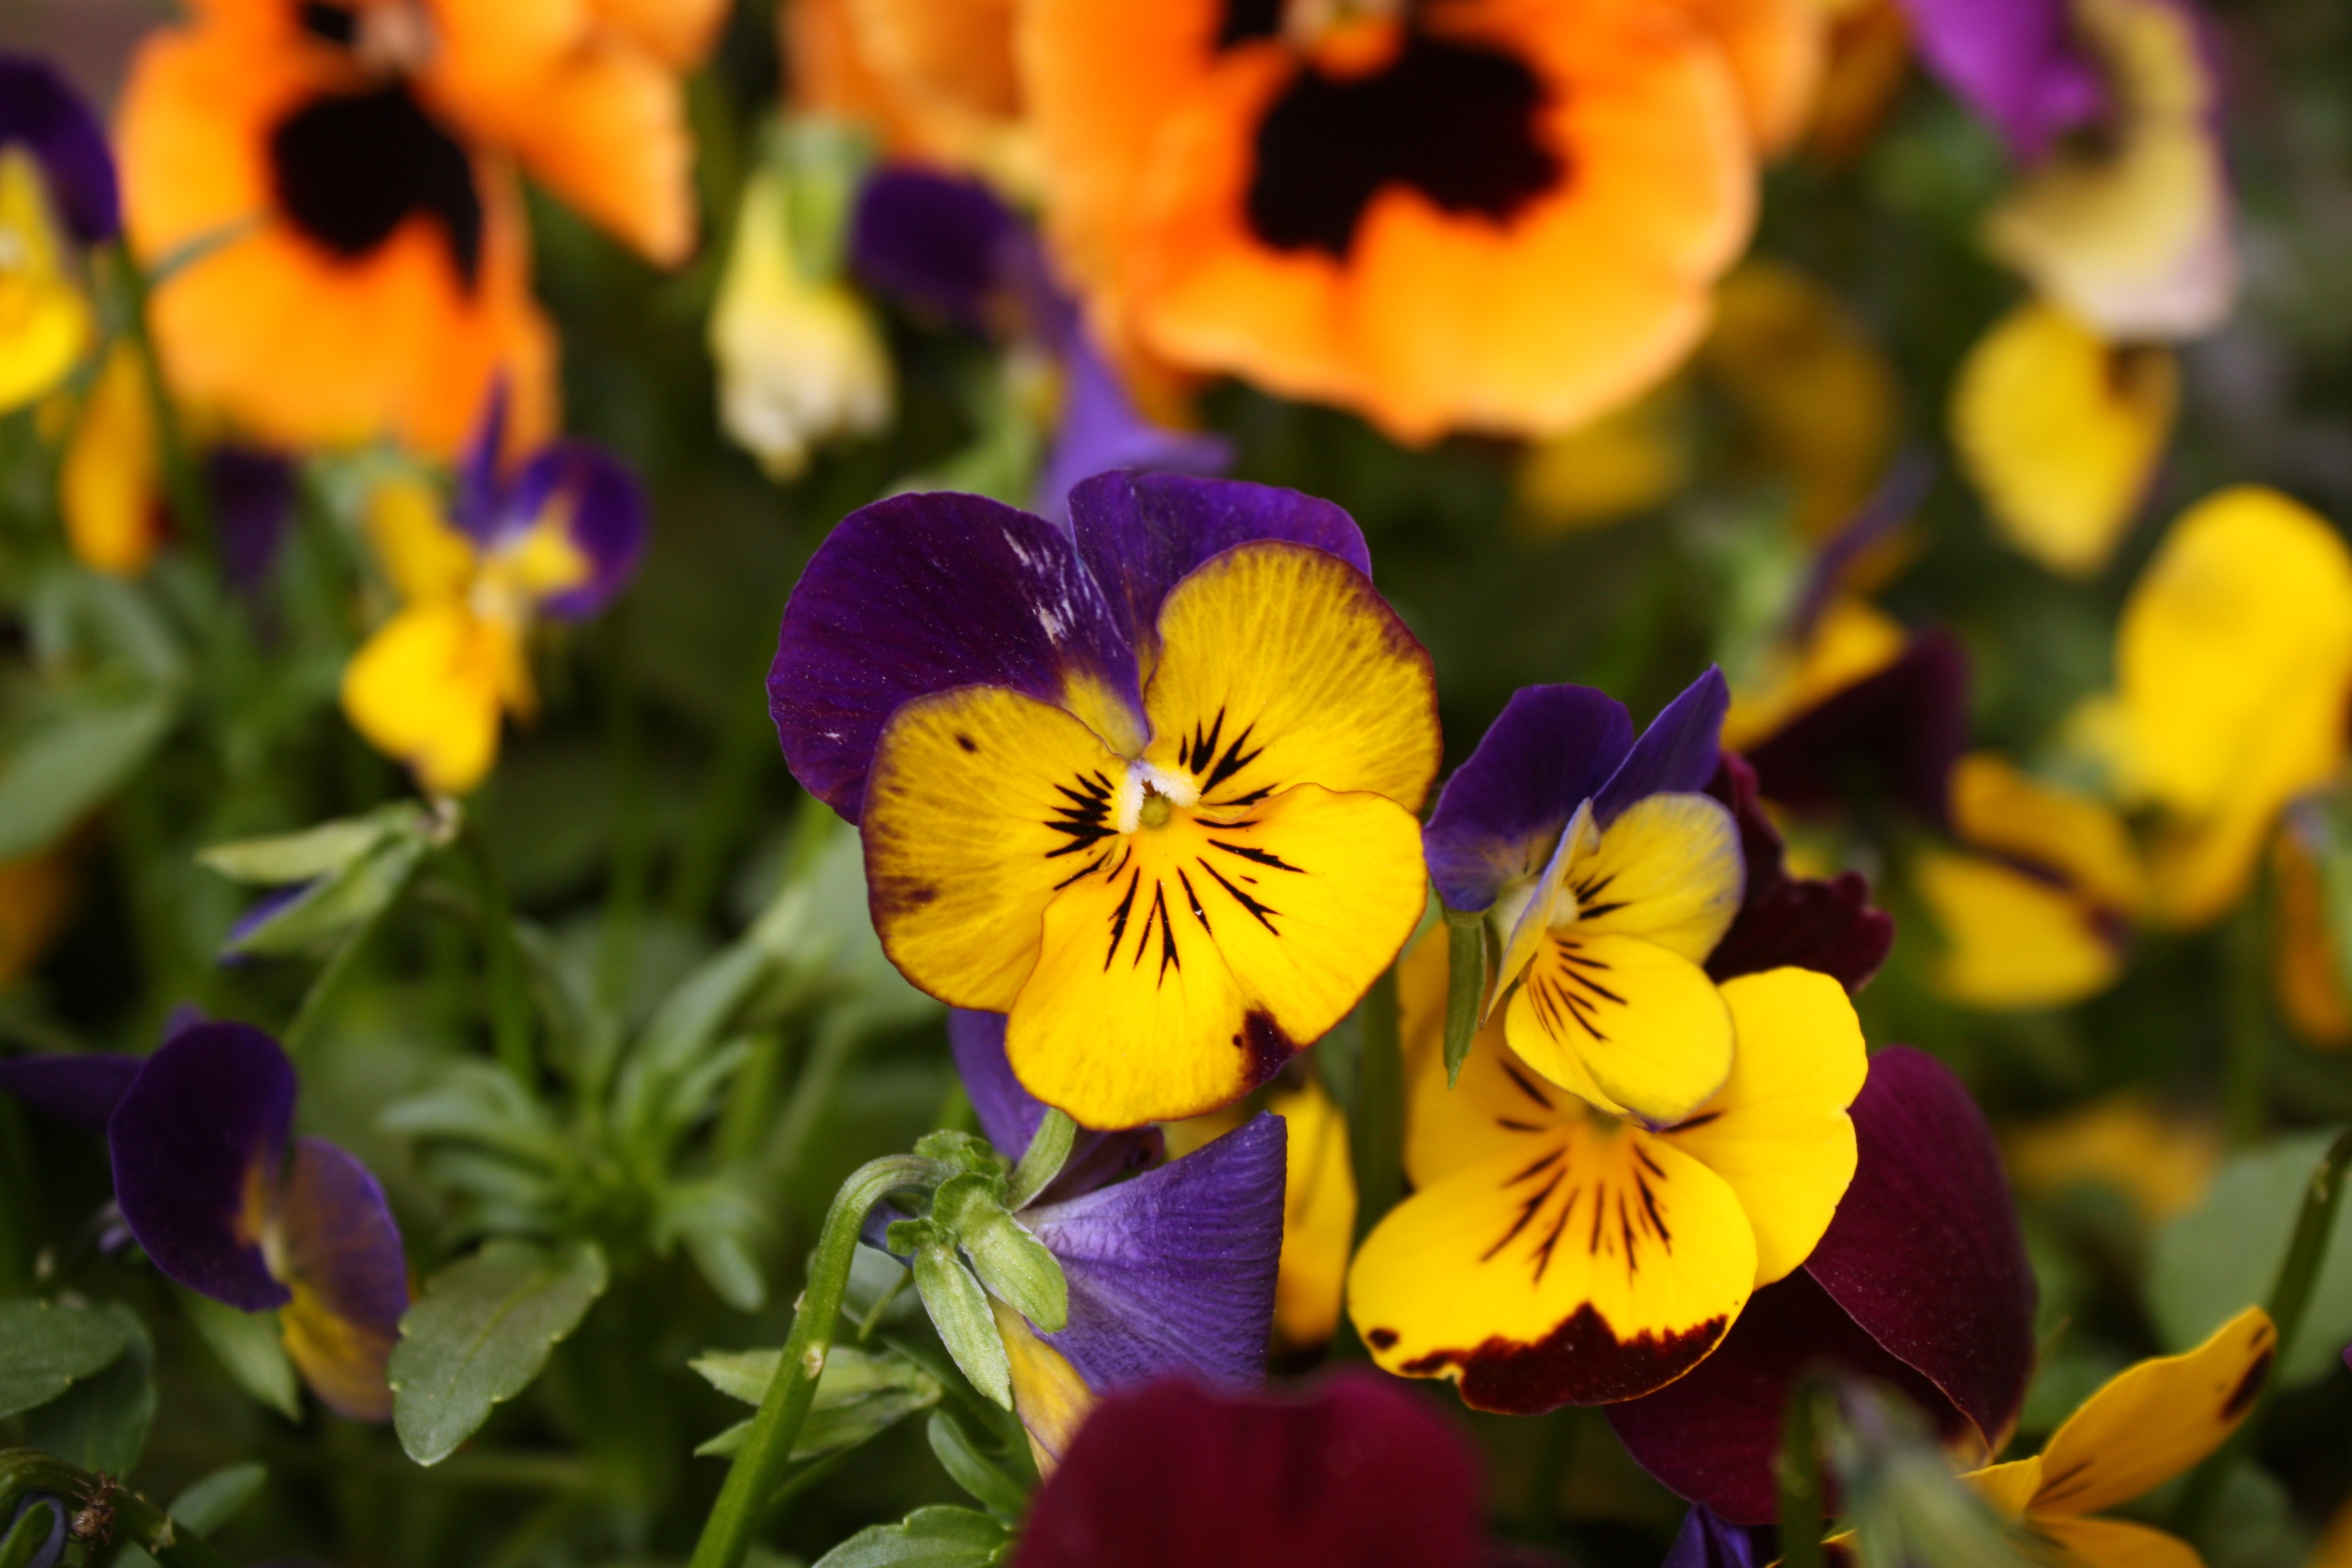
nature, blossom, plant, flower, petal, spring, macro, botany, yellow, flora, wildflower, eye, viola, pansies, full bloom, macro photography, pansy, flowering plant, garden pansy, two year plant, annual plant, land plant, violet family, yellow pansy